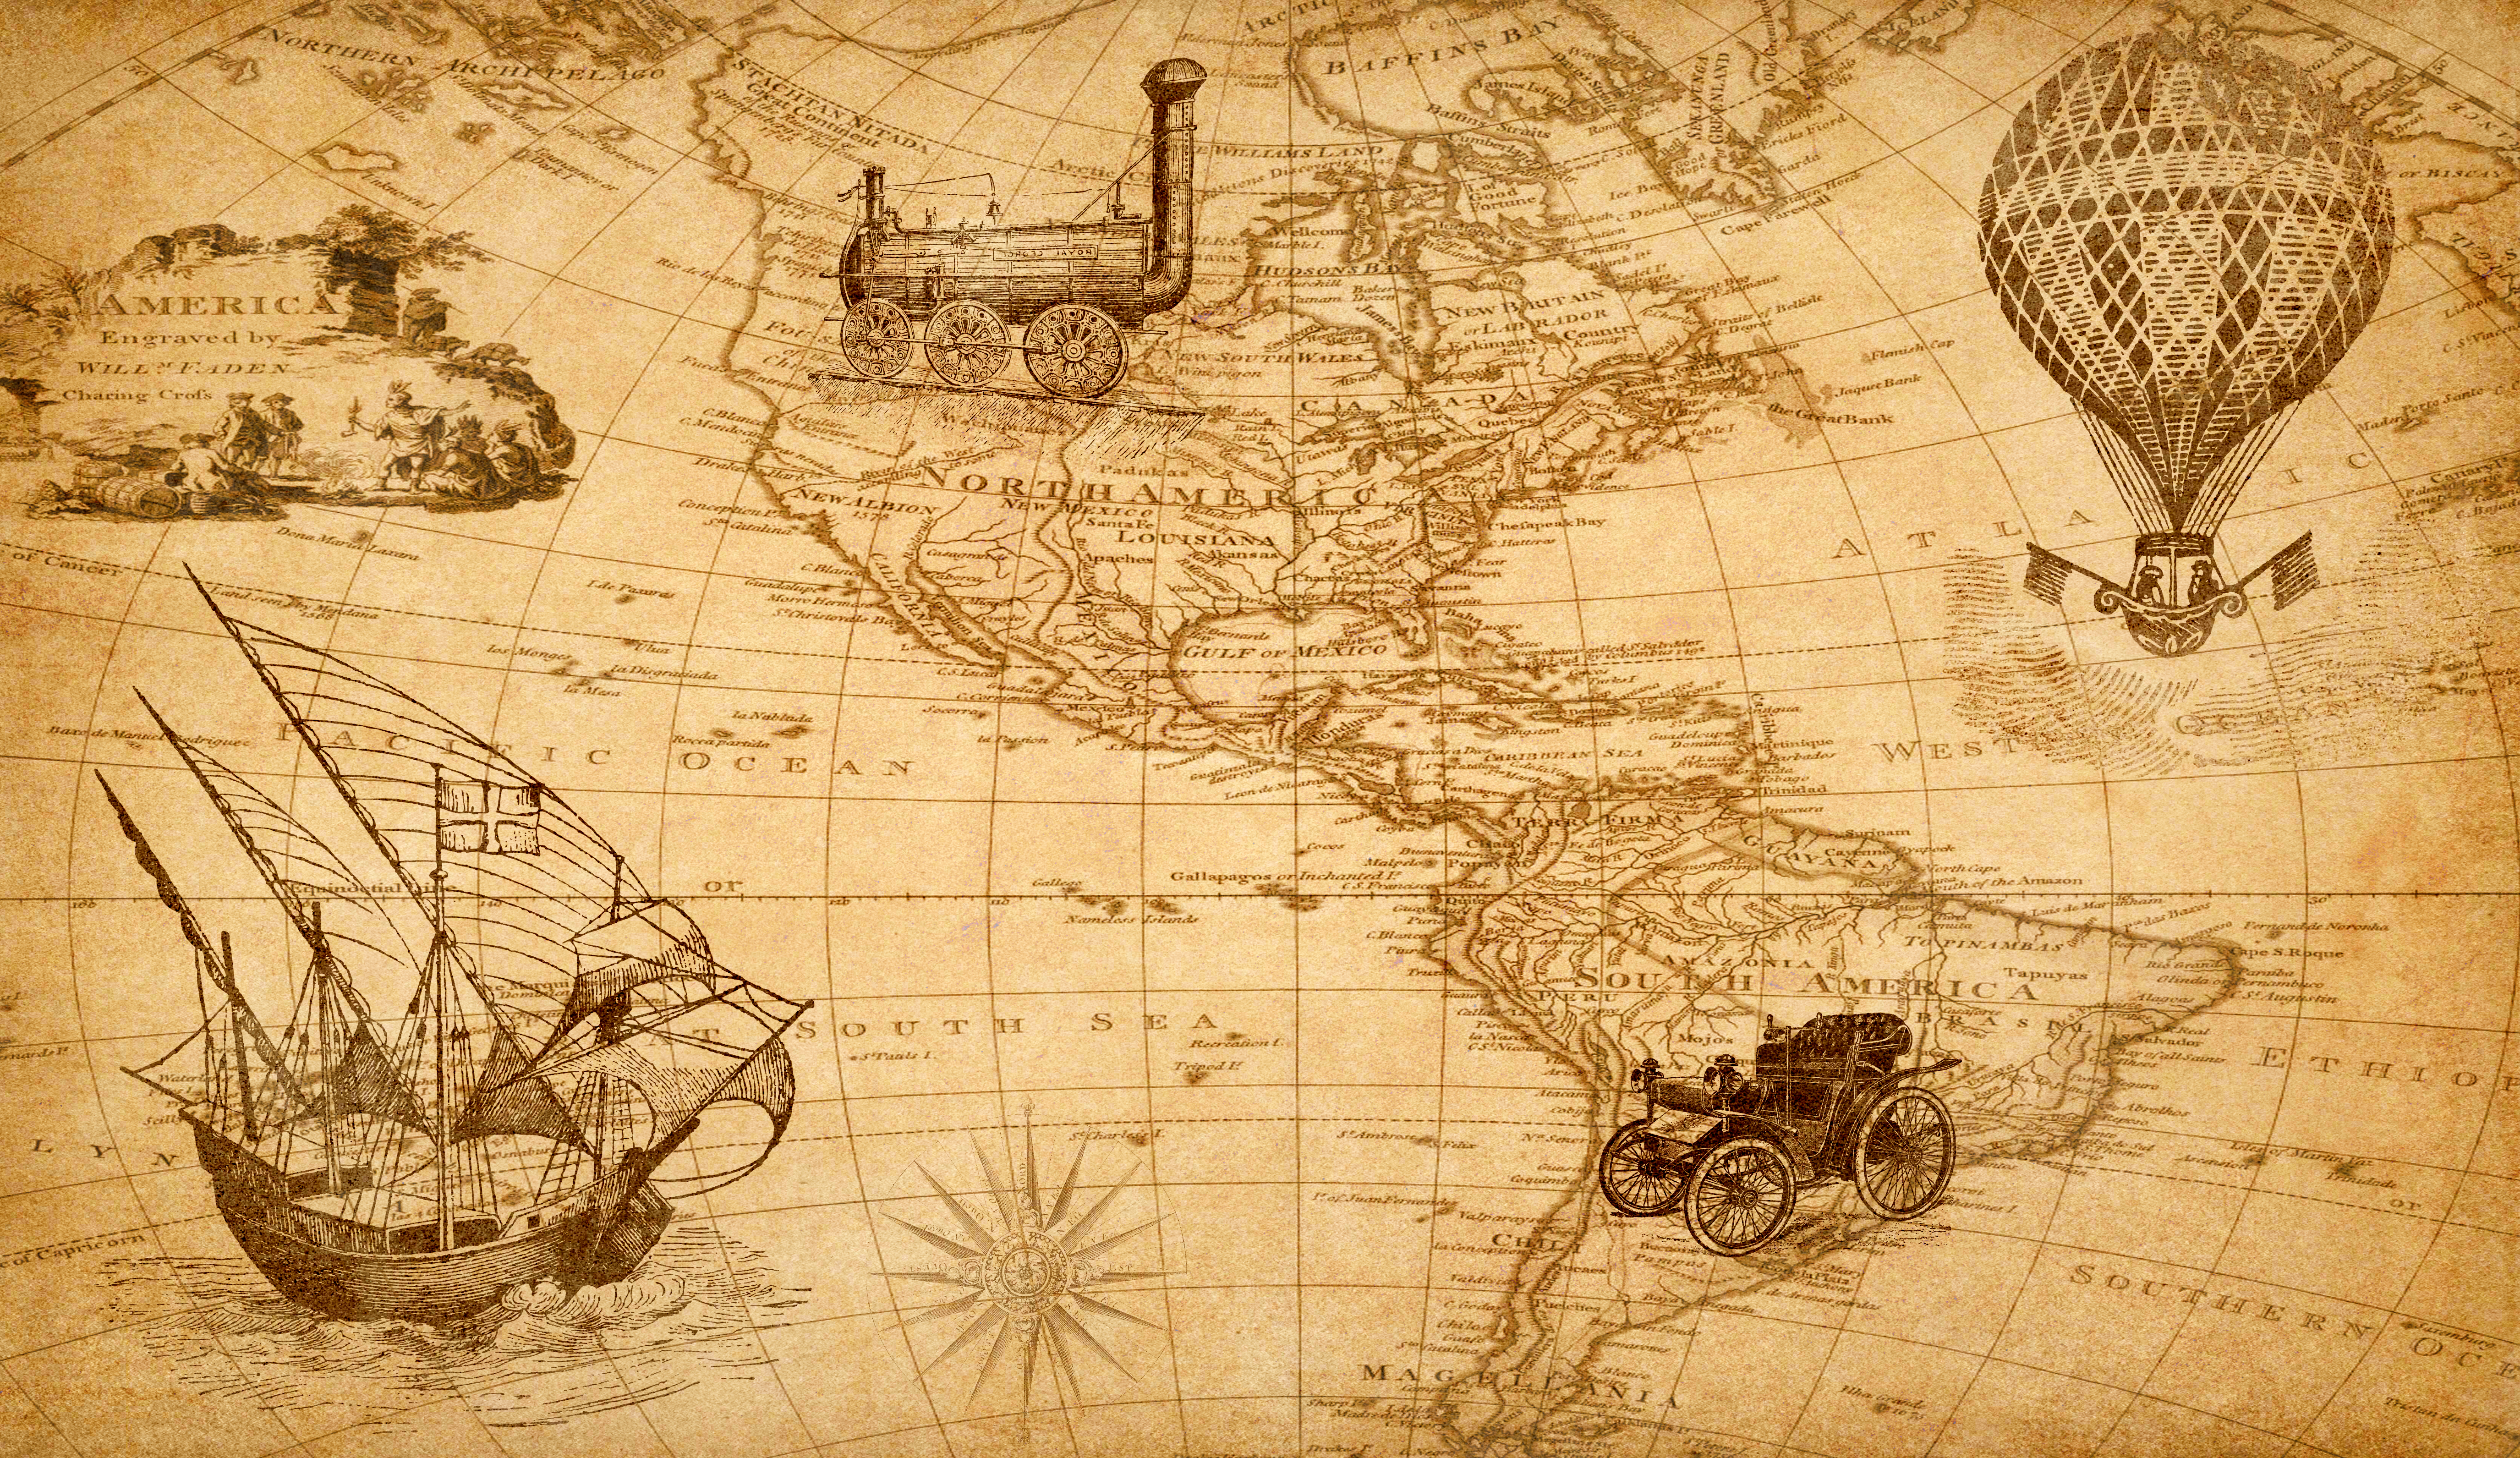
maps, atlantic, oldtimer, car, compass, vintage, journey, old, historical, map, countries, antique, history, scrapbook, time travel, contemporary, train, hot air balloon, nostalgia, ship, steam punk, old stuff, organism, illustration